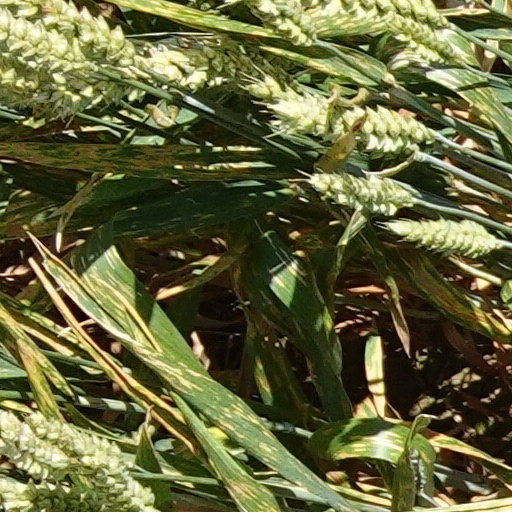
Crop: wheat